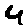
Label: 4